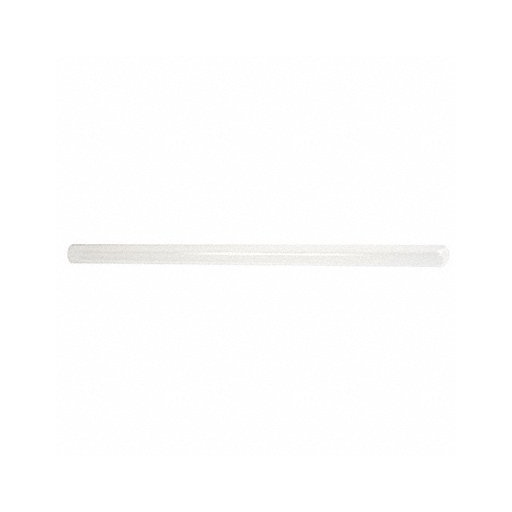
Sleeve Use w/Mfr. No PT 12
Brand: PURTEST
Sleeve Material of Construction Glass For Use With Mfr No PT 12
Category: Hardware > Plumbing > Water Dispensing & Filtration > Water Filtration Accessories